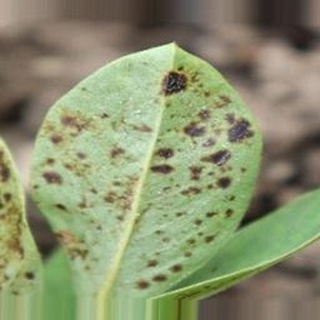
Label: groundnut_rust